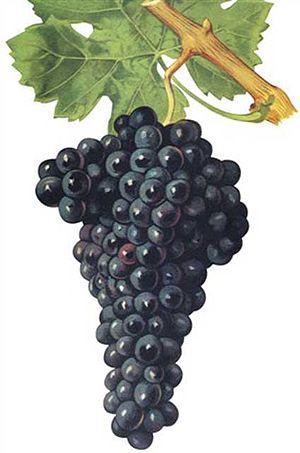
Cépage Vaccarèse
L'histoire de la Camargue, d'abord liée au cours de l'Antiquité à l'oppidum priscium Râ, le fut ensuite à la conquête de son territoire mouvant au fur et à mesure de l'avancée des alluvions du Rhône. La Camargue, delta du fleuve, devint terre de sel et d'élevage, terre de pèlerinage, et aujourd'hui terre de tourisme.
Le brun argenté ou vaccarèse est un cépage rouge, entrant dans la composition du Châteauneuf-du-pape et des Côtes-du-rhône.
La viticulture en Camargue, connue dès le XVᵉ siècle autour d'Aigues-Mortes, s'est fortement développée entre la fin du XIXᵉ et la première moitié du XXᵉ siècle. Elle eut même la réputation d'être une productrice industrielle de vin. Son essor fut consécutif à l'apparition du phylloxera, dont les terres camarguaises furent exemptées tant grâce à leurs sables où l'insecte ne peut survivre qu'à leur irrigation qui le noie. Ce type de viticulture de substitution recula devant la riziculture et laissa place à des vignobles plus adaptés en particulier en Petite Camargue. Nombre de producteurs se sont orientés vers la mise en marché de vins issus de la viticulture biologique